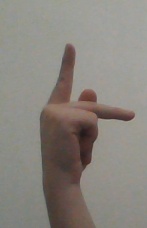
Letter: dha